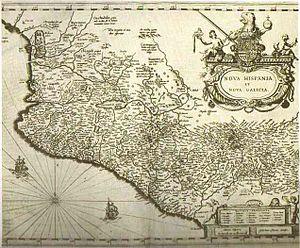
Guadalajara est la capitale de l'État de Jalisco au Mexique. Elle est située à 540 km à l'ouest-nord-ouest de la capitale Mexico D. F. Elle est située dans la vallée d'Atemajac, à 1 561 m au-dessus du niveau de la mer, à proximité du lac de Chapala.